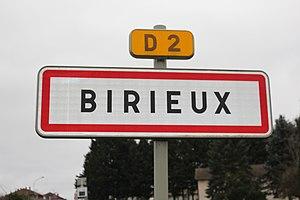
Panneau d'entrée dans Birieux.
Birieux est une commune française, située dans le département de l'Ain en région Auvergne-Rhône-Alpes.